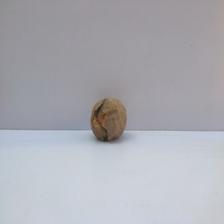
Size: Spoiled